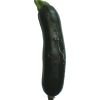
Label: Zucchini dark 1